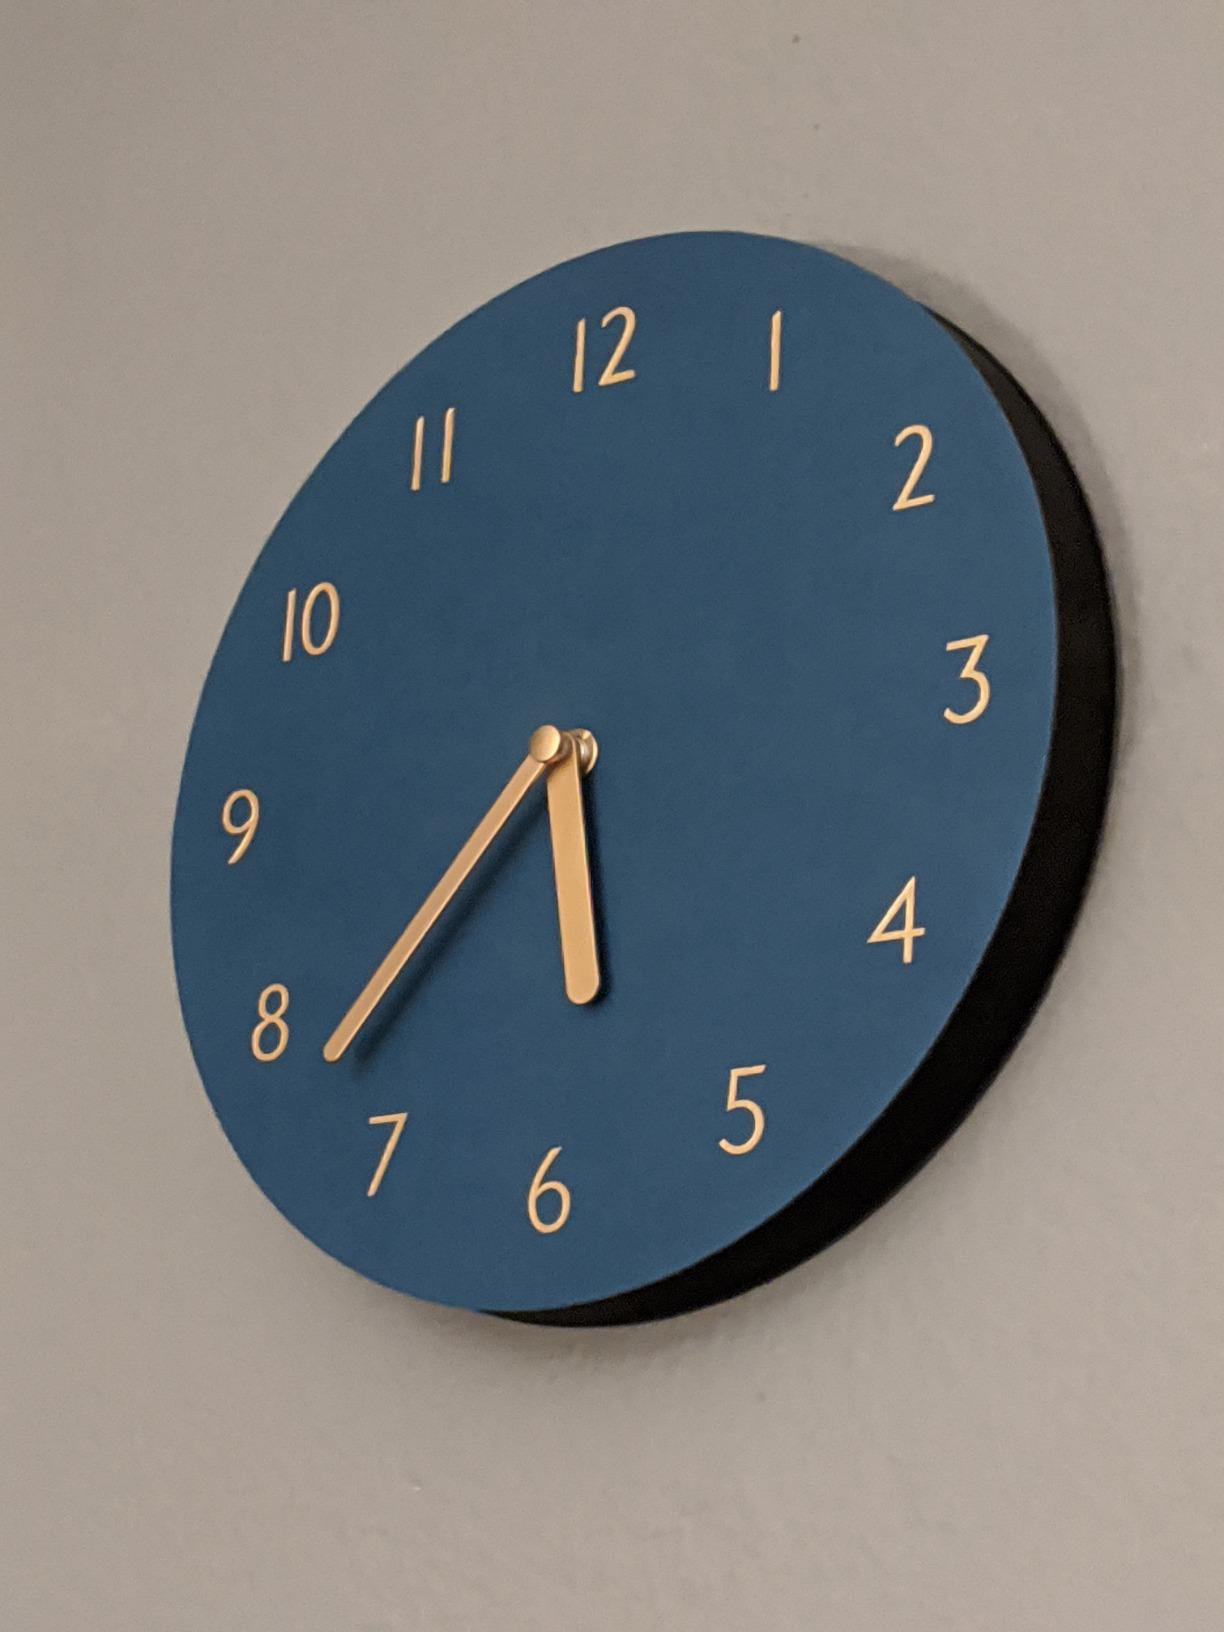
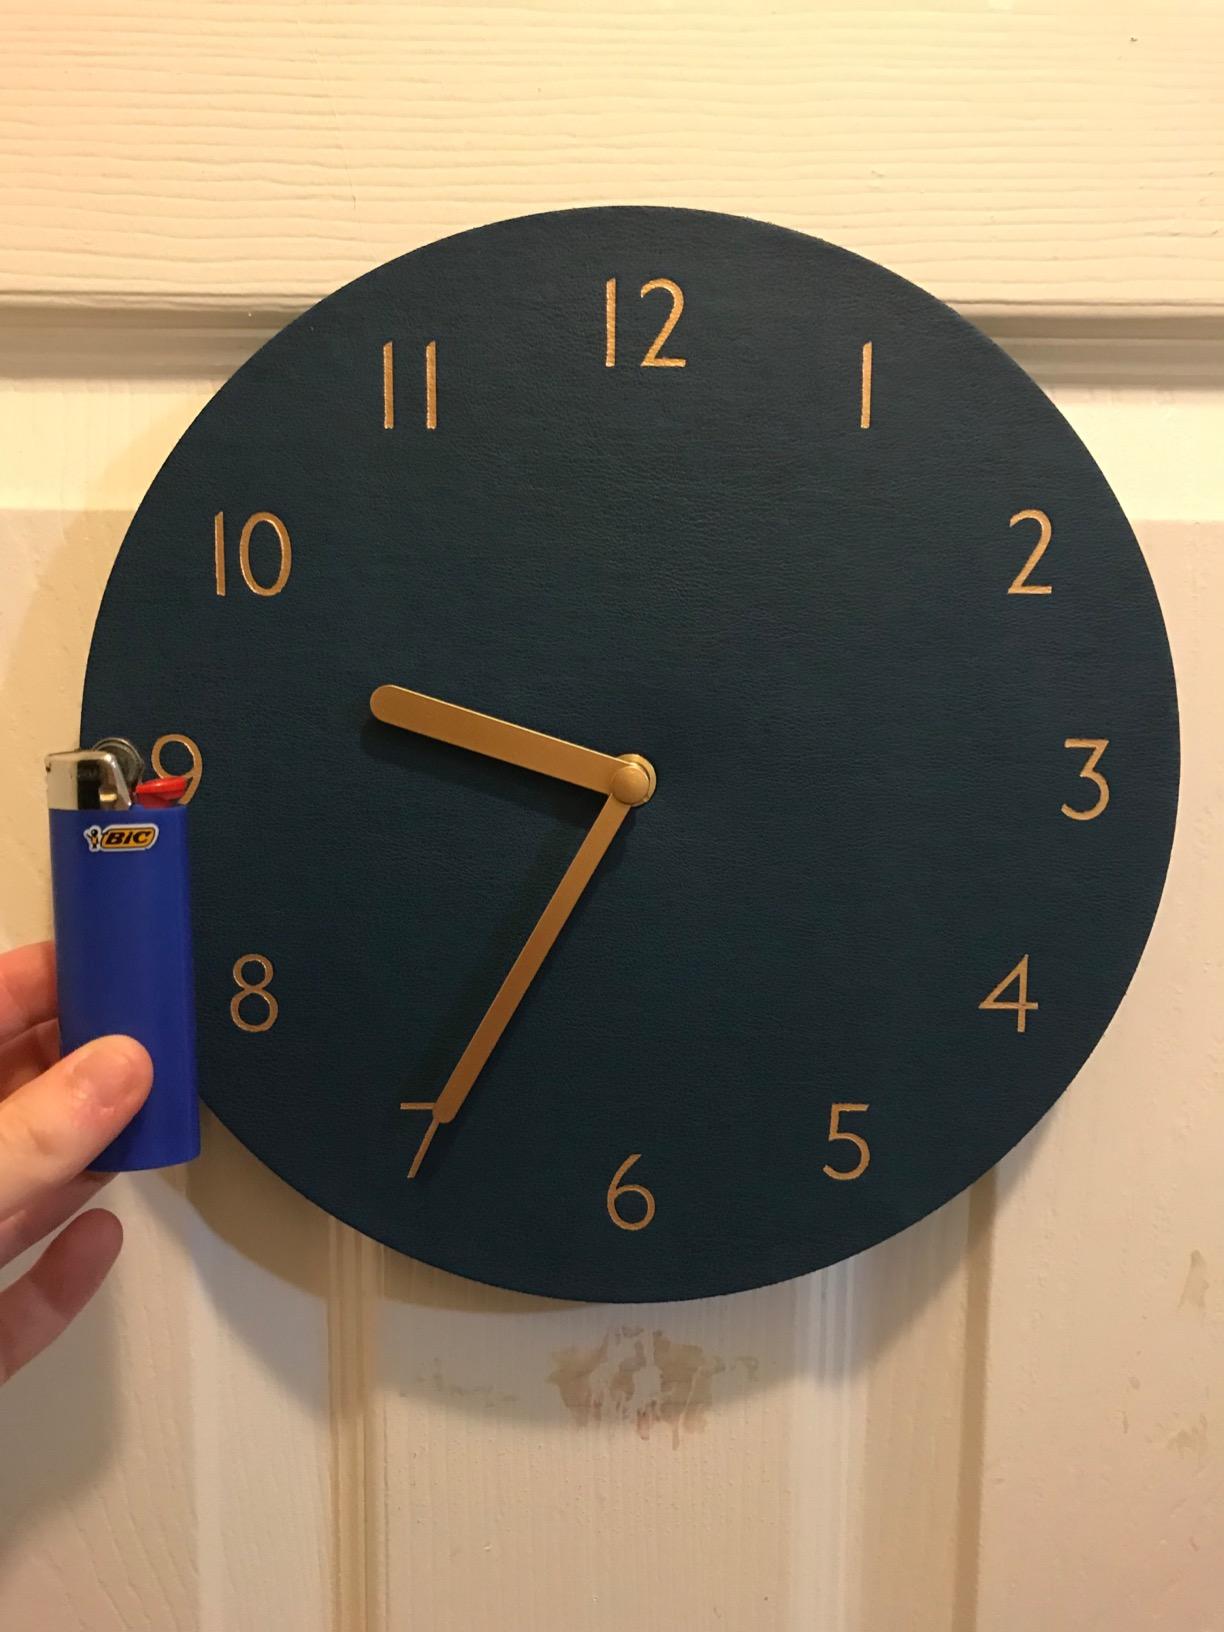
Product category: clock
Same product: yes